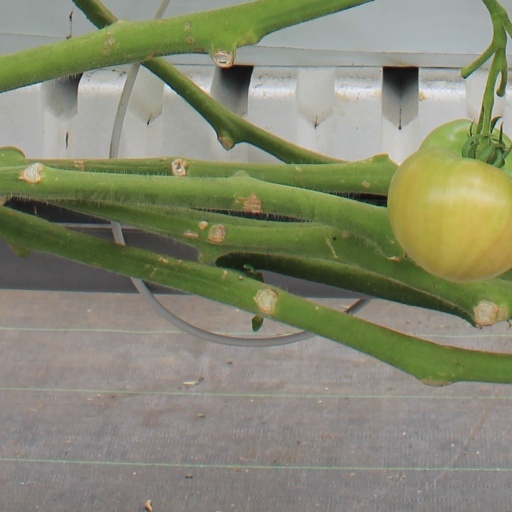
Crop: tomato